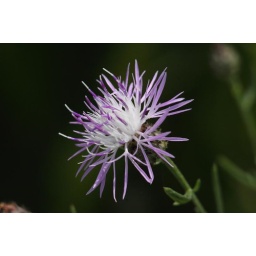
I don't know what kind of flower but the white and purple look nice against the dark background.